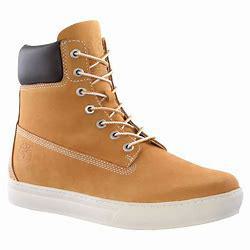
Brand: Timberland
Model: 6